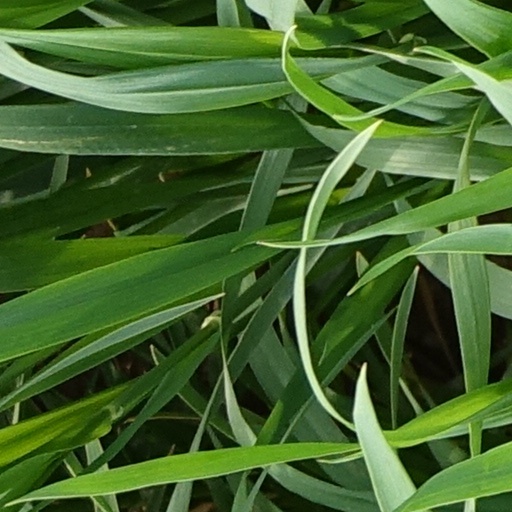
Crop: wheat